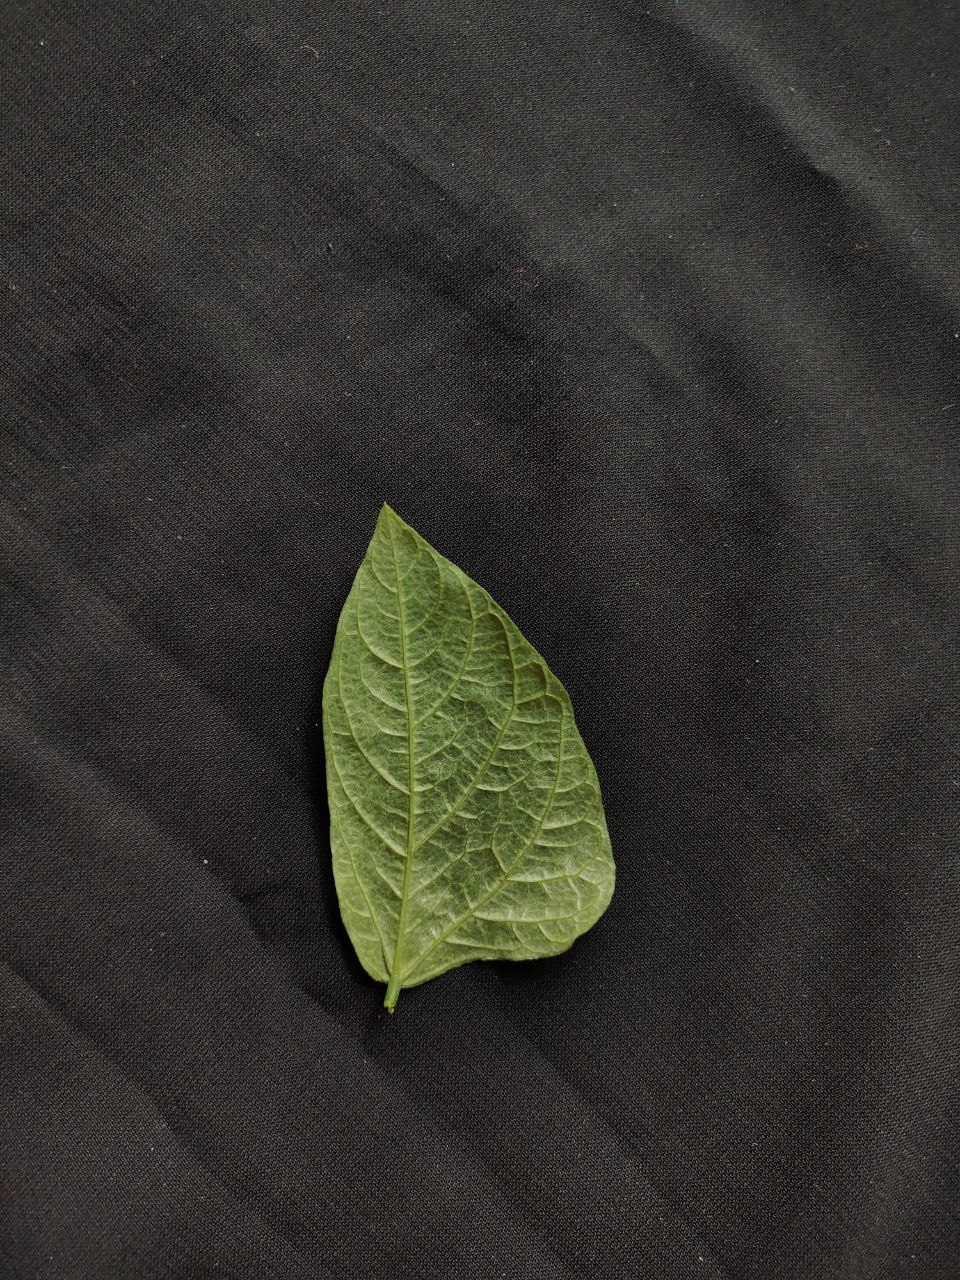
Crop: cowpea
Leaf condition: Mosaic Virus